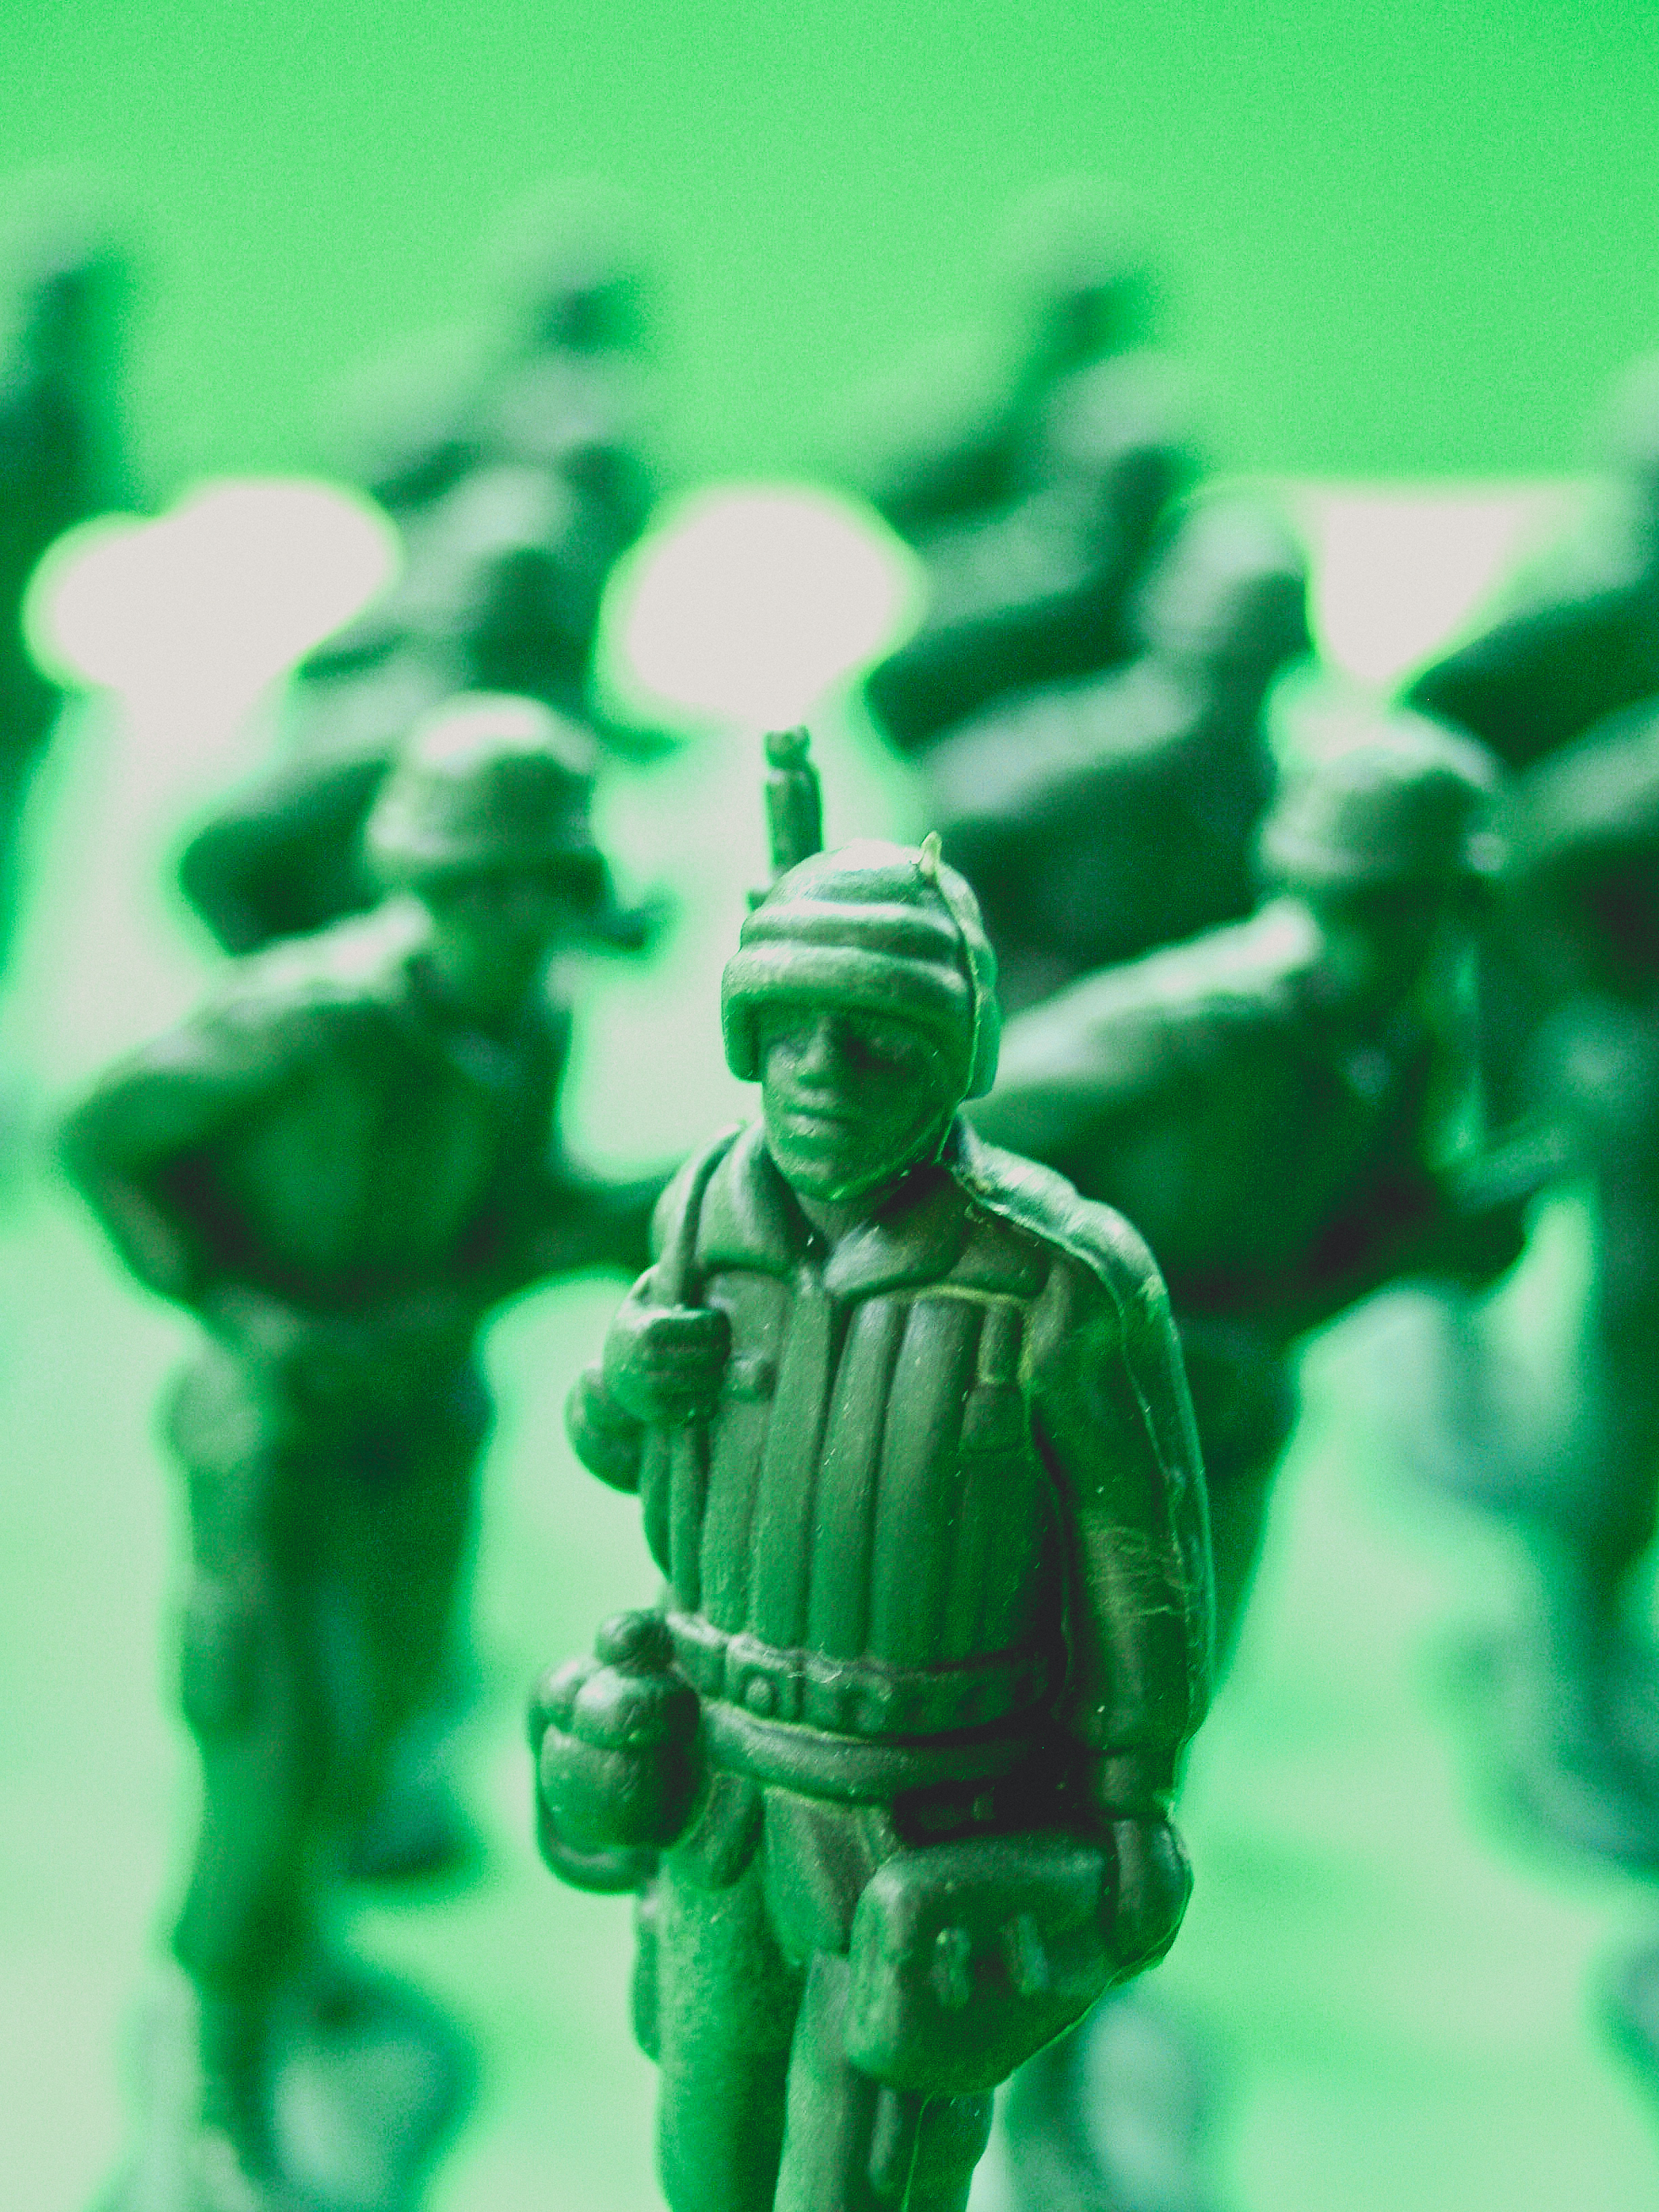
war, plastic, small, army, green, toy, weapon, military, gun, soldier, combat, tiny, isolated, object, model, troop, miniature, white, figurine, commando, play, man, figure, battle, attack, background, enemy, action, warfare, childhood, army men, macro photography, action figure